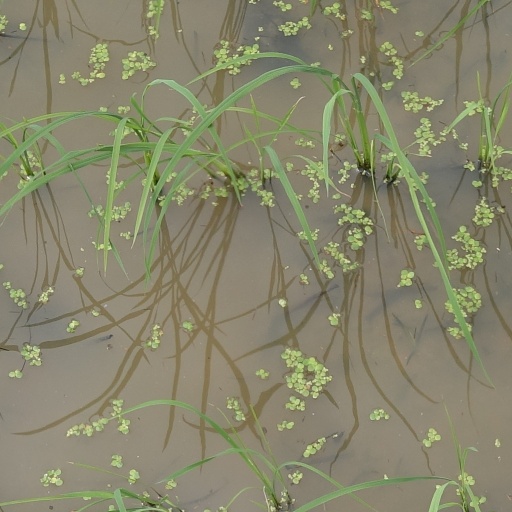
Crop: rice